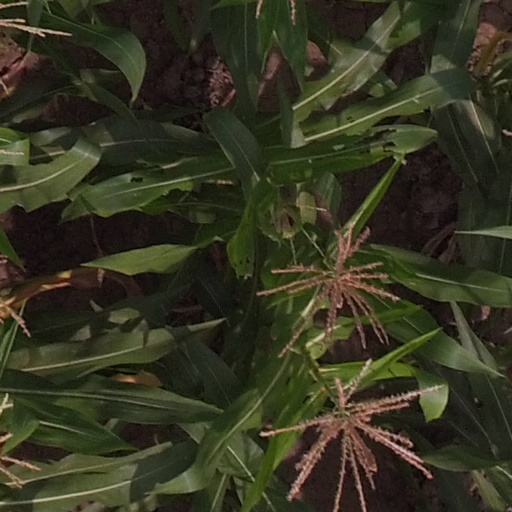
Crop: maize; corn